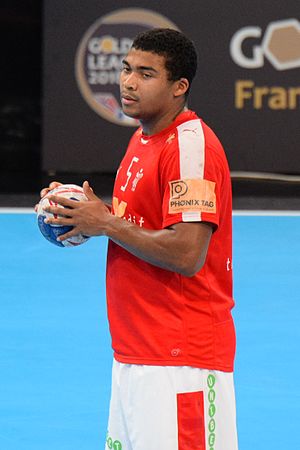
Mads Mensah Larsen
Mads Mensah Larsen er en dansk håndboldspiller, der spiller i den tyske klub Rhein-Neckar Löwen.